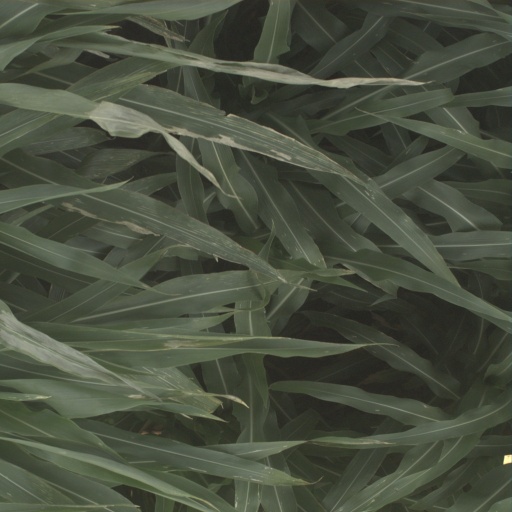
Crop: sorghum